Moses Sofer

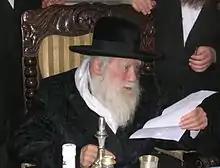
Rabbi Yochanan Sofer

The most notable recent living descendant and heir to the Sofer legacy was Rabbi Yochanan Sofer. Yochanan was a direct descendant and fifth generation to the Chatam Sofer. He was the leader of the Erlau movement, whose progenitor was his grandfather, Rabbi Shimon Sofer of Erlau, a grandson of the Chatam Sofer, and son of the Ktav Sofer.